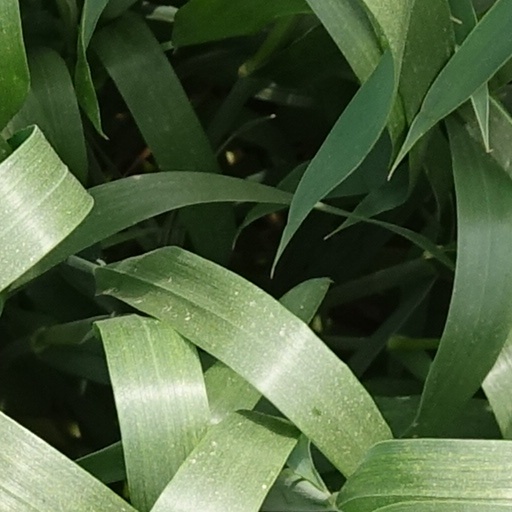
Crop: wheat